Colonia (film)

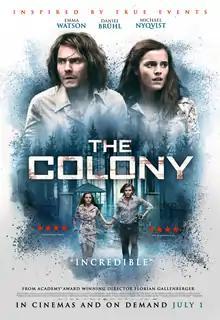
UK theatrical release poster

Colonia (released in the UK as The Colony) is a 2015 historical thriller film directed by Florian Gallenberger, produced by Benjamin Herrmann, written by Torsten Wenzel and Gallenberger, and starring Emma Watson, Daniel Brühl, and Michael Nyqvist. The film is set against the backdrop of the 1973 Chilean military coup and the Colonia Dignidad, a notorious cult in the South of Chile, led by German lay preacher Paul Schäfer. "Colonia" is an international co-production of companies in the UK, Germany, Luxembourg, and France.